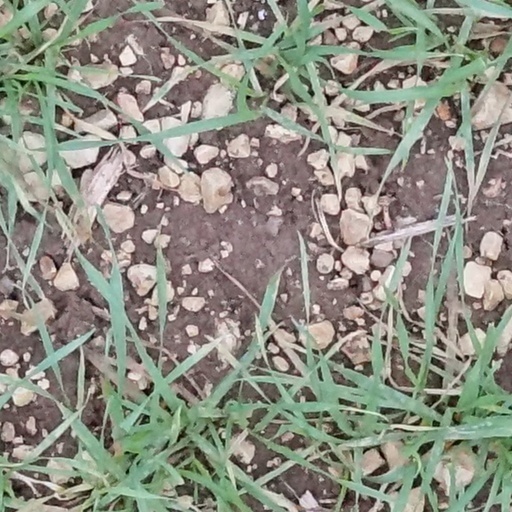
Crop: wheat